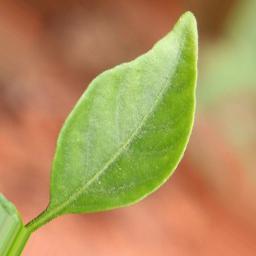
Label: healthy